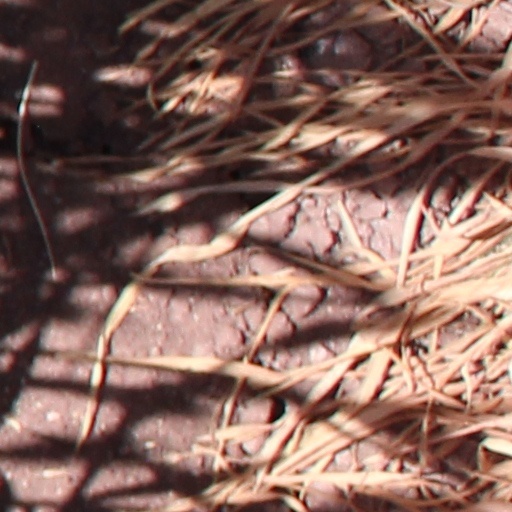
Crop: wheat